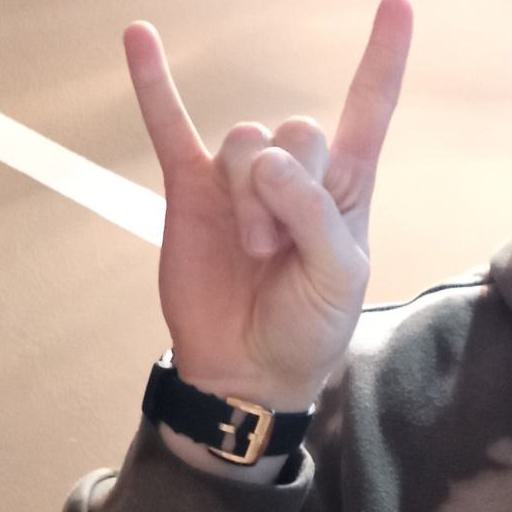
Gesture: rock